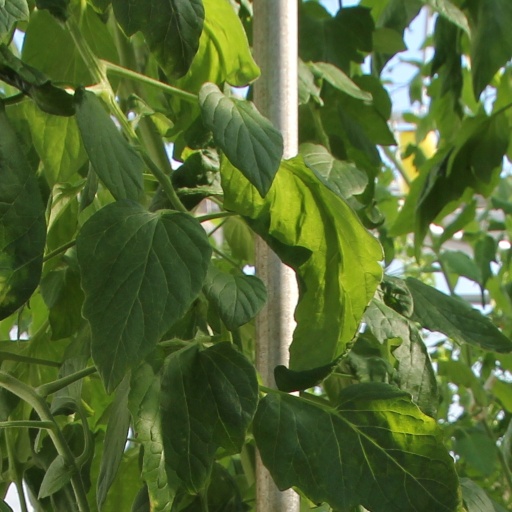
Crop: tomato